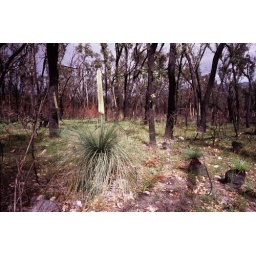
black boys (grass trees) growing in the grampians, australia